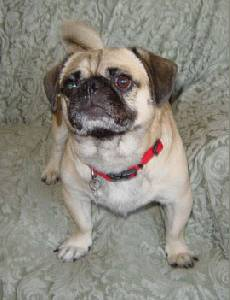
Breed: pug